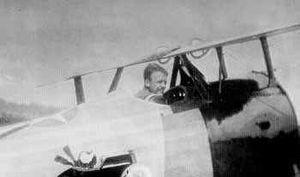
Quentin Roosevelt, né le 19 novembre 1897 et mort le 14 juillet 1918, est un militaire américain qui combattit durant la Première Guerre mondiale. Fils du président des États-Unis Theodore Roosevelt et lointain cousin du président Franklin Delano Roosevelt, Quentin servit comme aviateur dans l'US Army. Il mourut, abattu au-dessus de Chamery à l'âge de vingt ans.